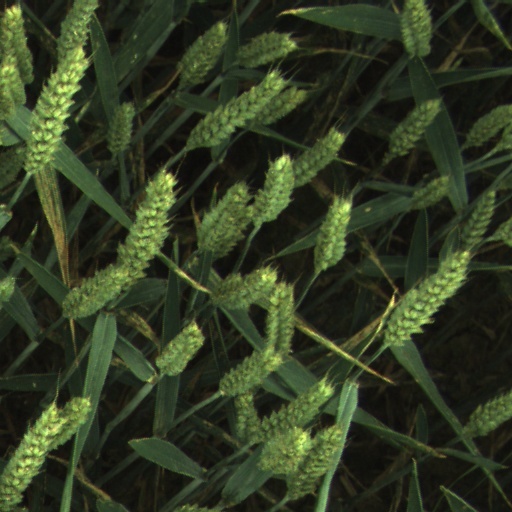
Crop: wheat